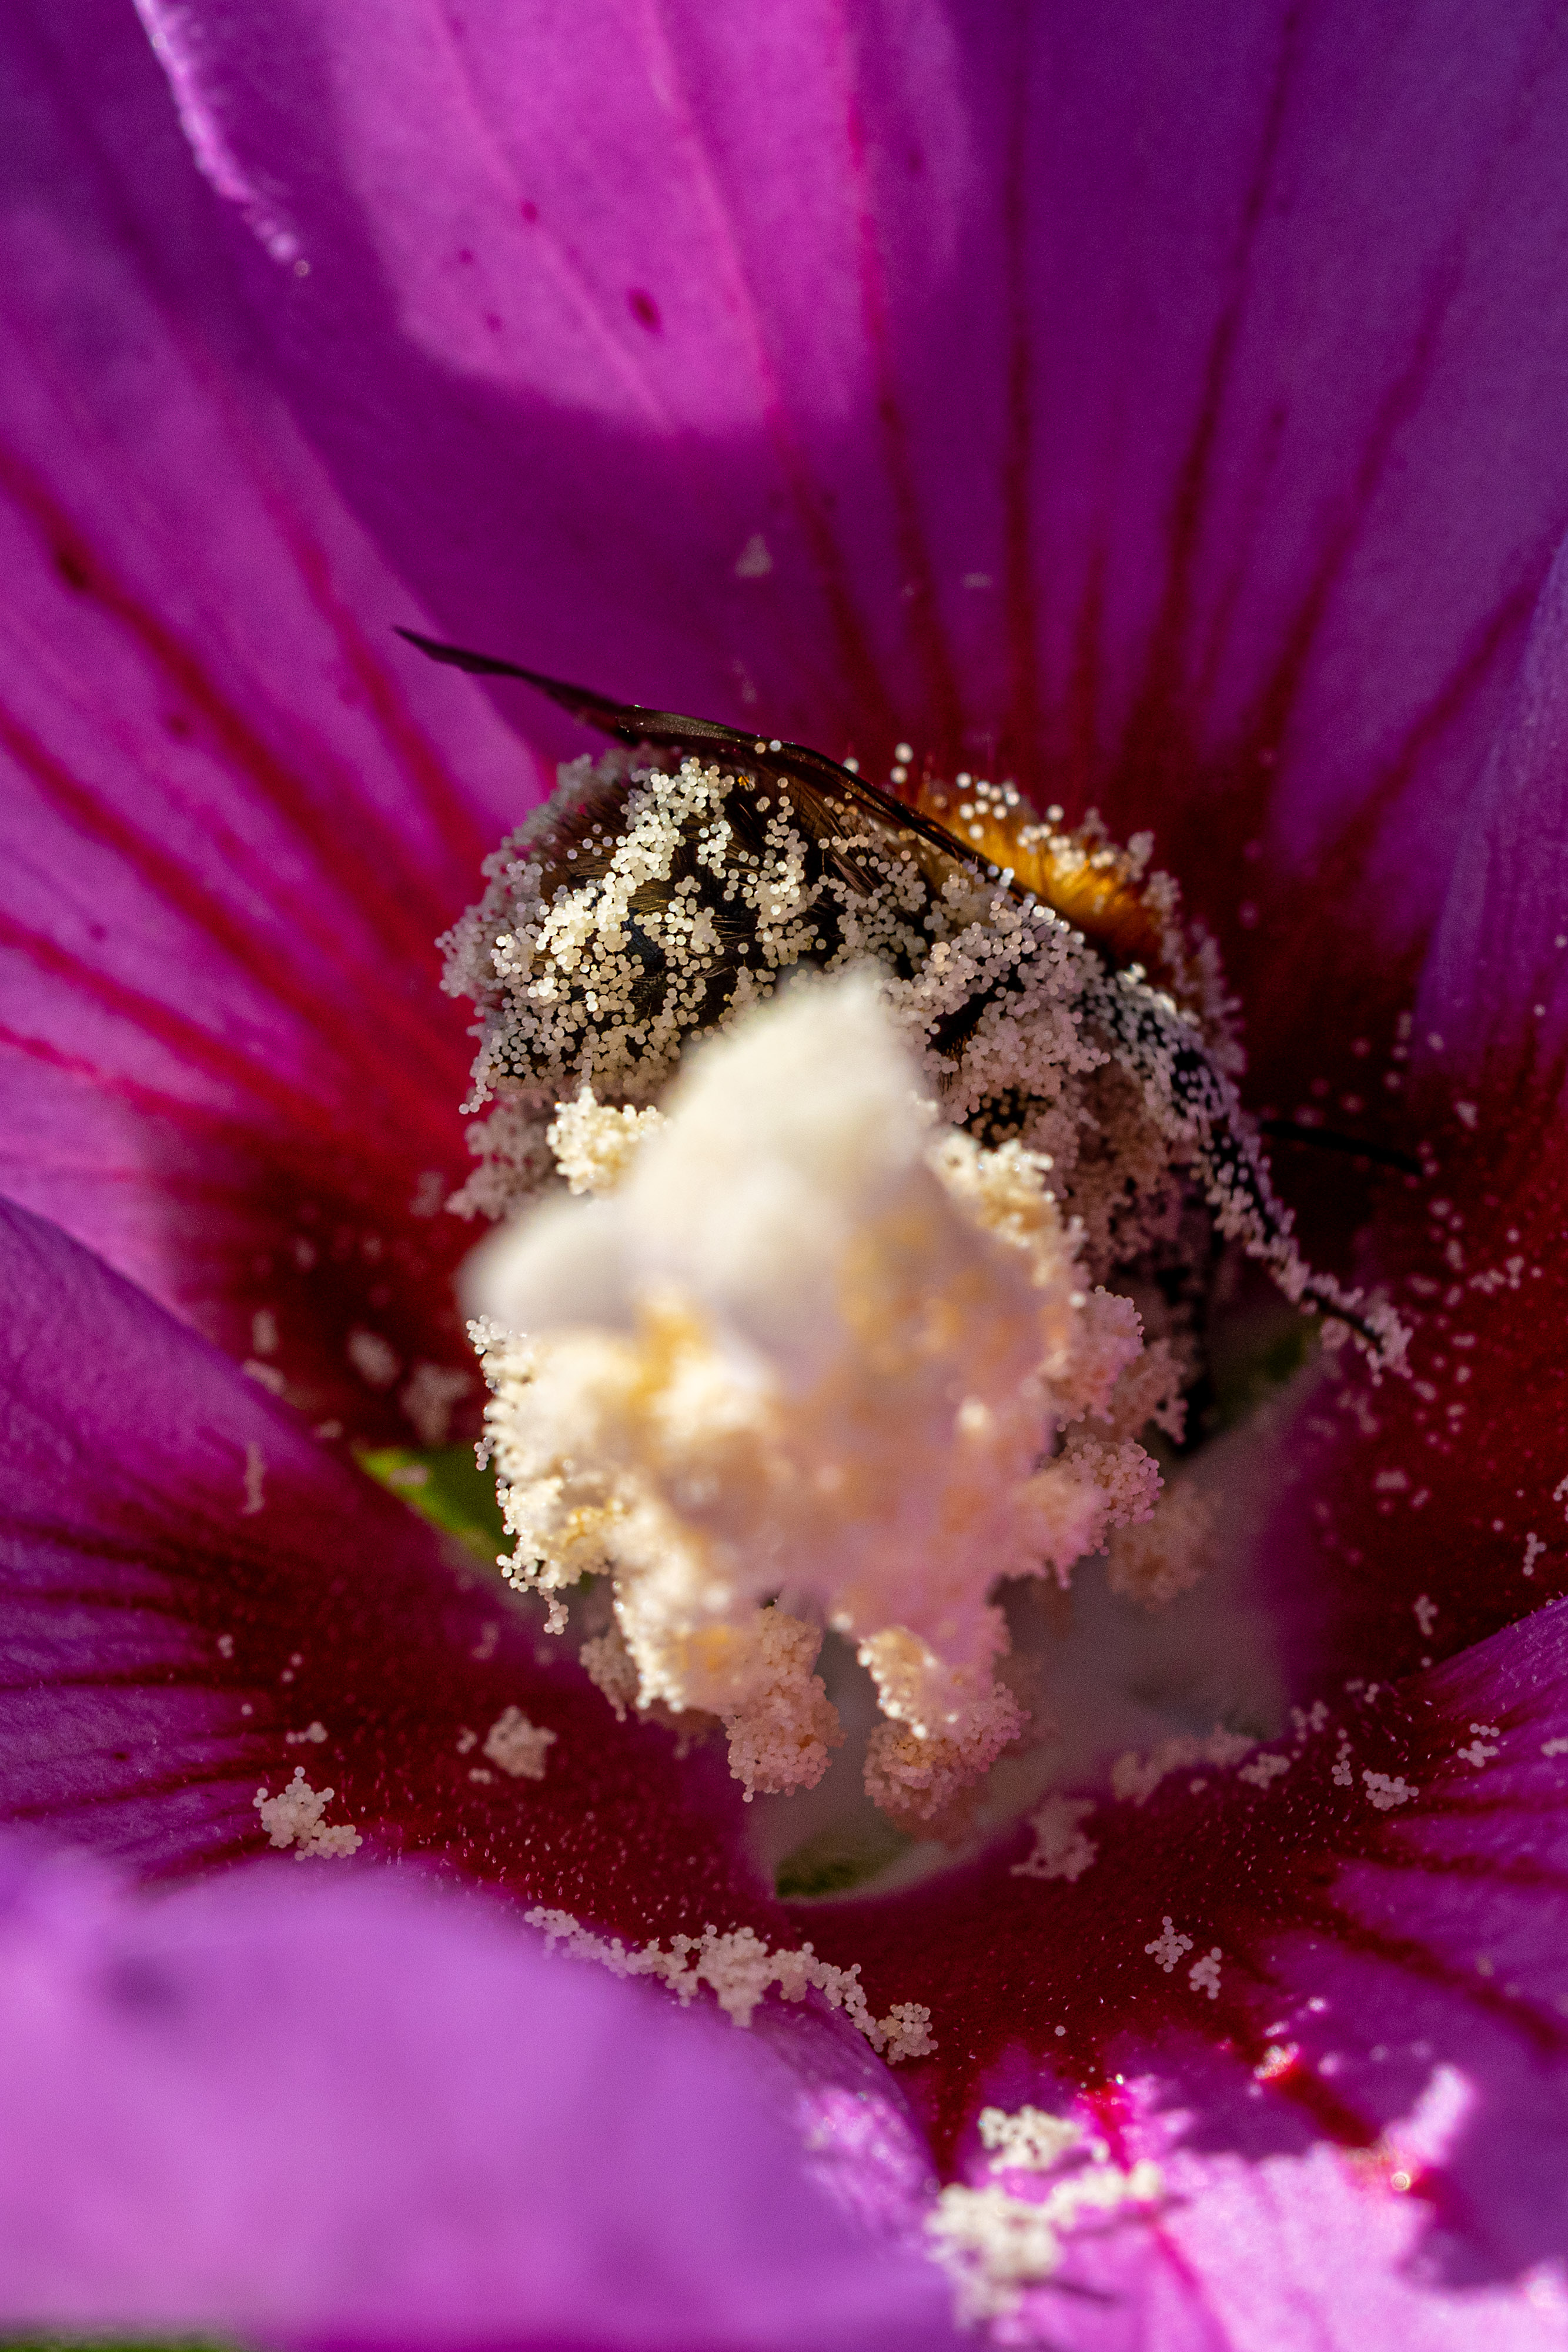
abeille, pollen, fleur, nature, pastille, animal, insecte, petal, macro photography, flower, pink, close up, plant, violet, purple, botany, flowering plant, photography, wildflower, magenta, membrane winged insect, malvales, nectar, mallow family, annual plant, hibiscus, perennial plant